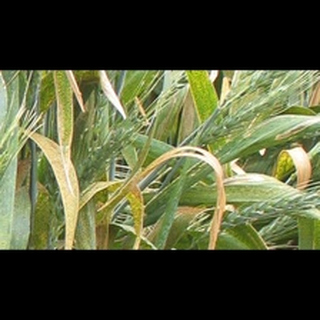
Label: wheat_brown_rust